Luohu Foreign Languages School

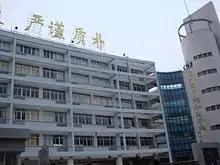
Teaching building

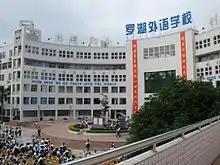
Teaching building of headquarters

Luohu Foreign Languages School, or LFLS, is a "First-Class School of Guangdong Province" located in Liantang Sub-district, Luohu District, Shenzhen City, Guangdong Province. It is both a high school and a junior middle school.